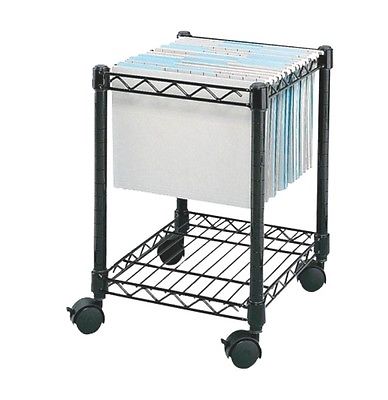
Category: cabinet